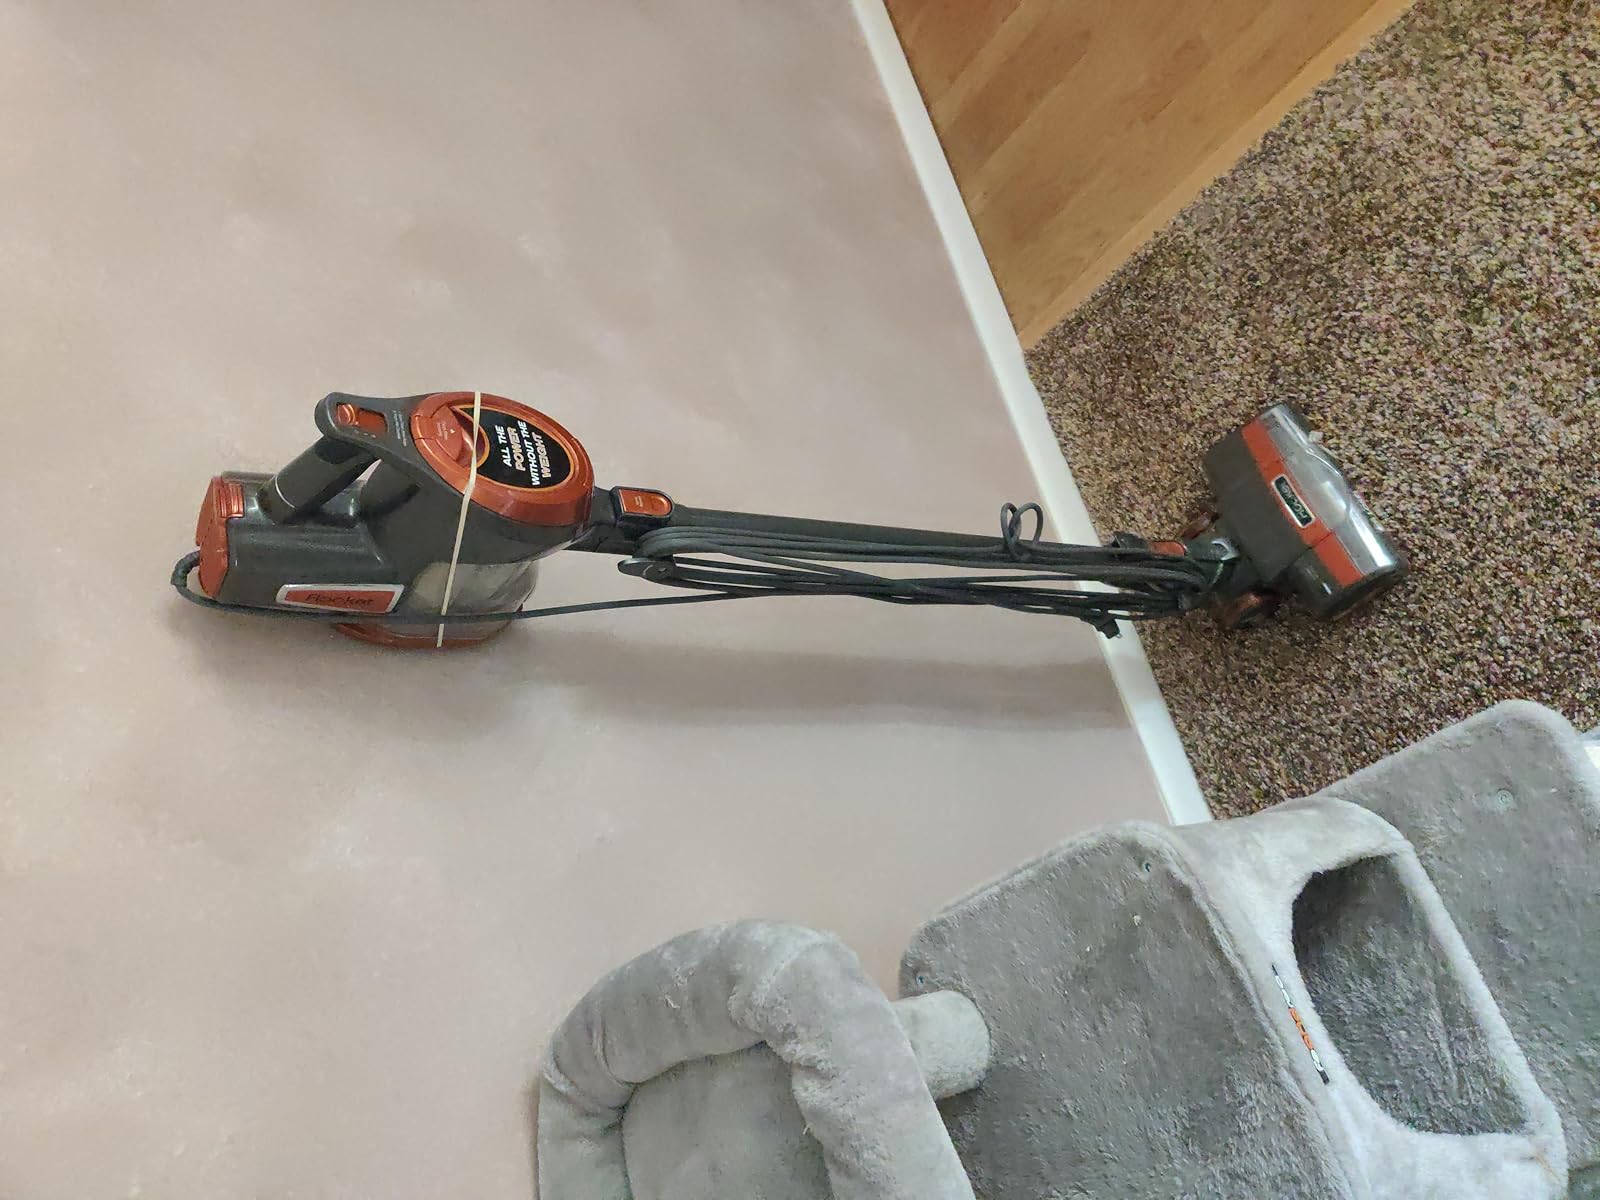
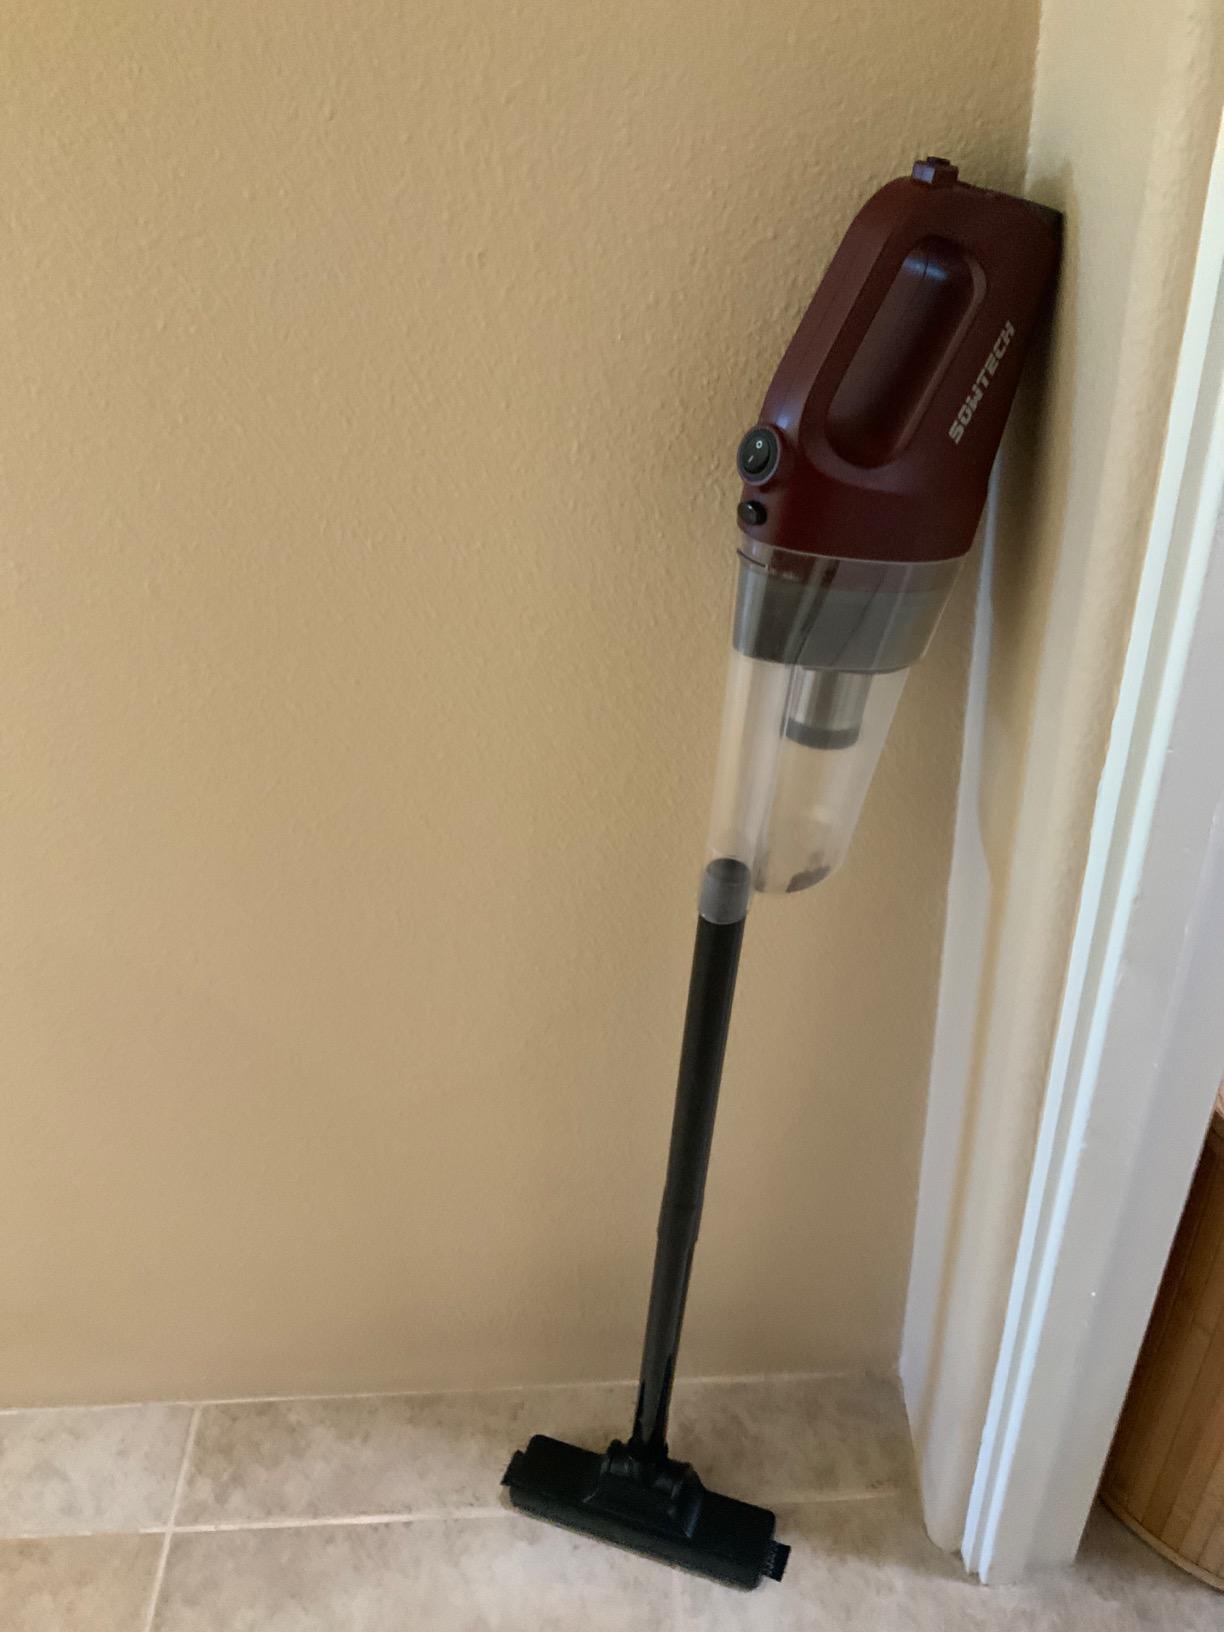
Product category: items_vacuum
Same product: no